Question: Please indicate a possible affordance area of the bicycle that can be used for sitting on
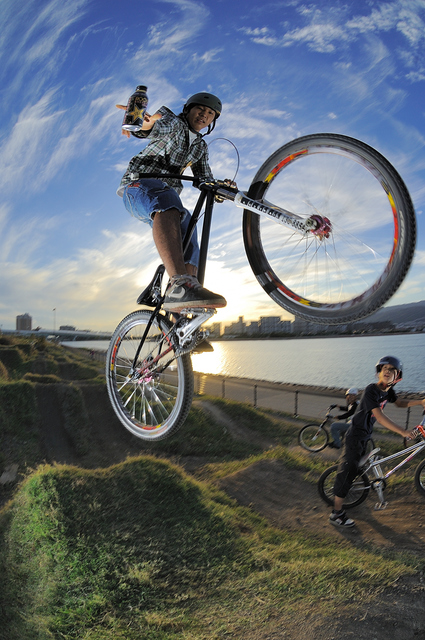
Answer: [136, 263, 160, 305]